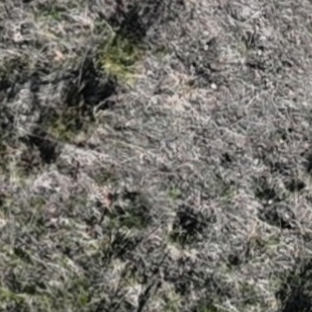
Month: october